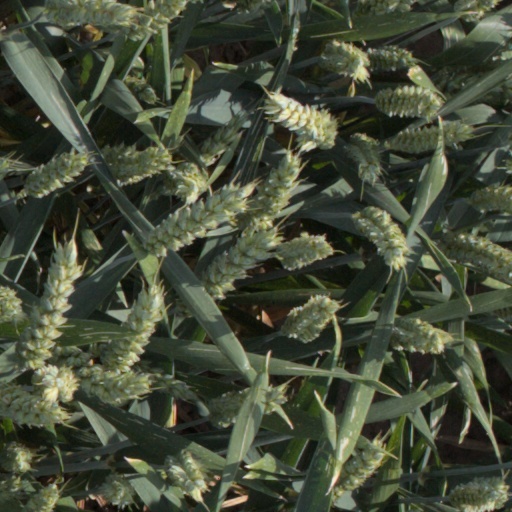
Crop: wheat